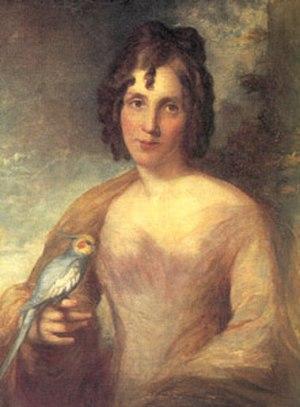
Elizabeth Gould, née Coxen fut une illustratrice britannique dans les disciplines de l'histoire naturelle.